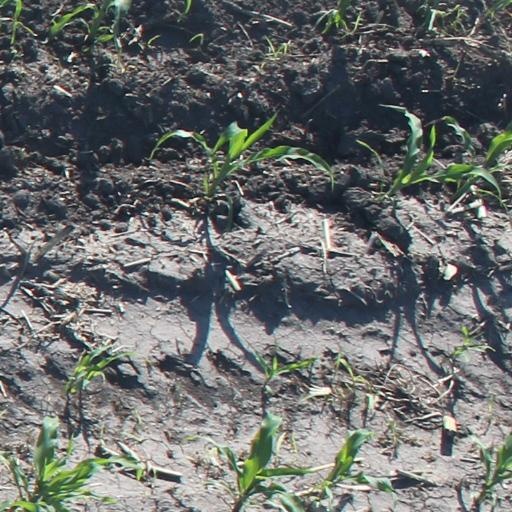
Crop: maize; corn